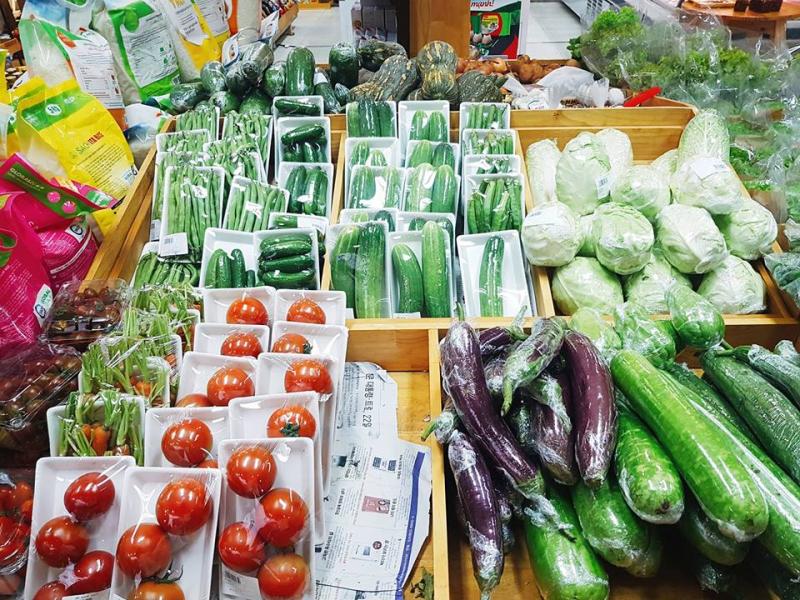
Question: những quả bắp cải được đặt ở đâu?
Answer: những quả bắp cải được đặt bên phải những quả dưa leo